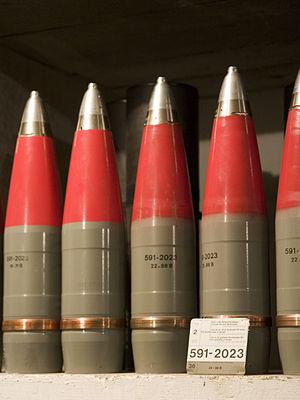
Canon et obusier obus éclairant 64 10.5 cm avec fusée a temps